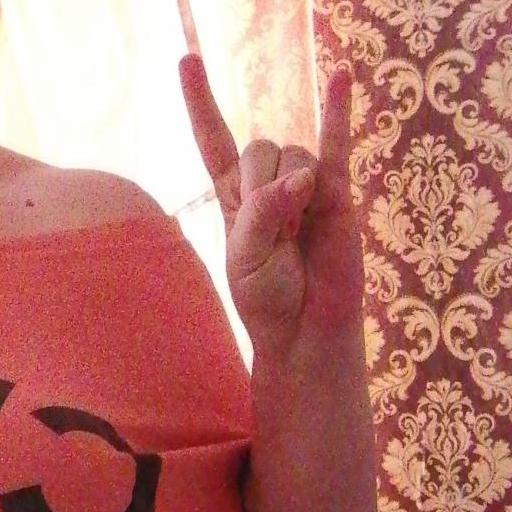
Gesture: rock